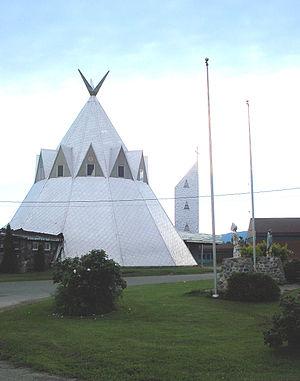
Église en forme de tipi de la réserve indienne de Gesgapegiag au Québec. Gesgapegiag est située sur la rive sud de la Gaspésie, au Québec. Elle est l'une des trois communautés mi'gmag gaspésiennes et l'une des deux situées en bordure de la Baie des Chaleurs.
Gesgapegiag est une réserve indienne canadienne située sur la rive sud de la péninsule gaspésienne dans l'Est du Québec. Elle est l'une des trois communautés micmaque gaspésiennes et l'une des deux réserves de la rive sud de la Gaspésie. Avant d'être officiellement constituée en réserve, l'endroit faisait partie du territoire de Maria. L'endroit vit l'ouverture de la première école micmaque du Québec en 1864.
Les Micmacs, parfois appelés Mi'kmaq, sont un peuple amérindien de la côte nord-est d'Amérique, faisant partie des peuples algonquiens. Il y a aujourd'hui vingt-huit groupes distincts de cette ethnie au Canada, et un seul groupe ethnique, la « tribu d’Aroostock », aux États-Unis.
Les Micmacs de Gesgapegiag, dont le nom officiel est Micmacs of Gesgapegiag, sont une bande indienne micmaque de la Gaspésie au Québec au Canada. Ils sont basés à Maria et possèdent la réserve de Gesgapegiag. En 2016, ils ont population inscrite de 1 501 membres. Ils sont affiliés au Secrétariat Mi'gmawei Mawiomi.
La spiritualité autochtone au Canada est la spiritualité des peuples autochtones vivant dans le territoire qui est aujourd'hui le Canada avant l'arrivée des Européens au XVIᵉ siècle et telle qu'elle perdure encore dans certaines régions et chez certains peuples. Les peuples autochtones du Canada incluent les Amérindiens, les Inuits et les Métis. De nos jours, la majorité des Autochtones canadiens a adopté une religion chrétienne tel que le catholicisme ou le protestantisme, mais plusieurs ont conservé des pratiques et croyances religieuses traditionnelles en parallèle. La question de l'intégration de la spiritualité autochtone dans les mesures gouvernementales a été l'occasion de débats et controverses. À la fin du XXᵉ siècle, du fait d'une certaine « standardisation des pratiques rituelles », l'expression « spiritualité autochtone » est venue remplacer celle de « spiritualité traditionnelle » qui était d'usage et controversée parmi les groupes concernés